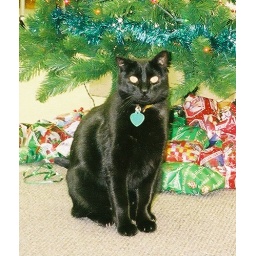
Browser sitting under the Christmas Tree. Christmas card of 2004Library cat at Pine River